Abby Cunningham

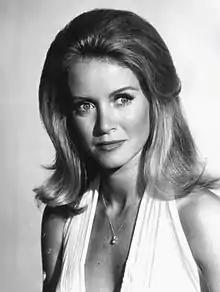
Donna Mills auditioned for "Knots Landing" during the early planning stages of the show's second season.

Mills portrayed Abby from 1980 to 1989. Prior to being cast in "Knots Landing", Mills was primarily known for playing the "damsel in distress" archetype in both film and television media. The actress became somewhat famous for playing these roles, often leading to unwanted typecasting. In an interview with Jerry Buck for the "Toledo Blade", Mills said: "I got tired of playing the victim. It's a more active role. Abby keeps things stirred up, and I like that." According to Jacobs, Abby was not planned when the show began. He knew that he wanted a female J. R. Ewing-esque character. However, he had a different sense of the character and who would wind up in the role. With Mills' reputation of playing the victim, he initially didn't choose her for the part.